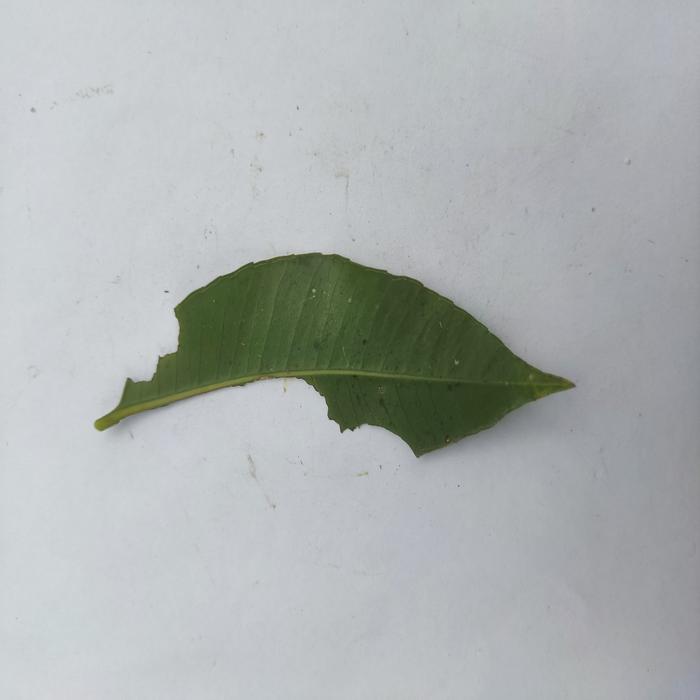
Crop: Hog Plum
Leaf condition: Caterpillars_Infestation